Answer in natural language. Considering the relative positions, where is chair (highlighted by a blue box) with respect to chair (highlighted by a green box)? Choose between the following options: right or left
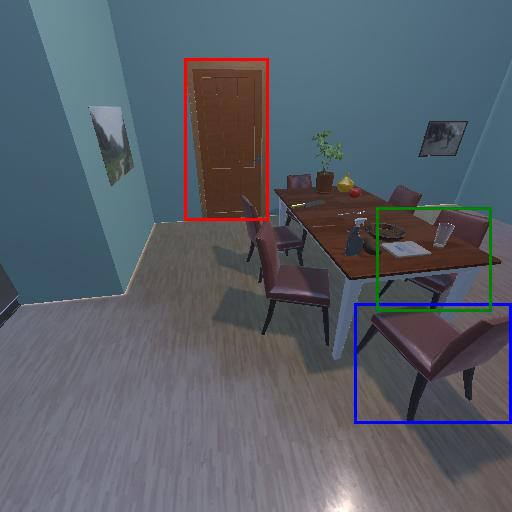
<answer>left</answer>